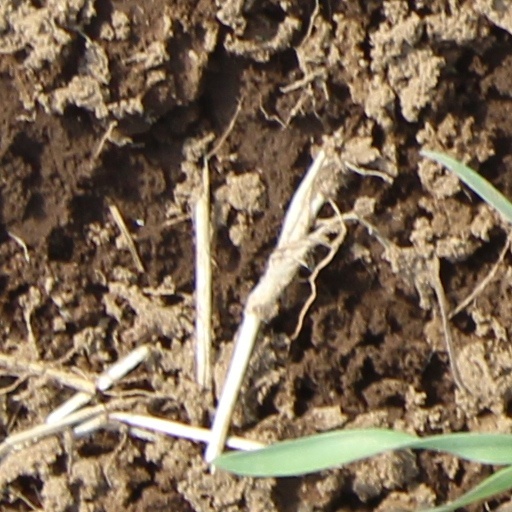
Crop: wheat